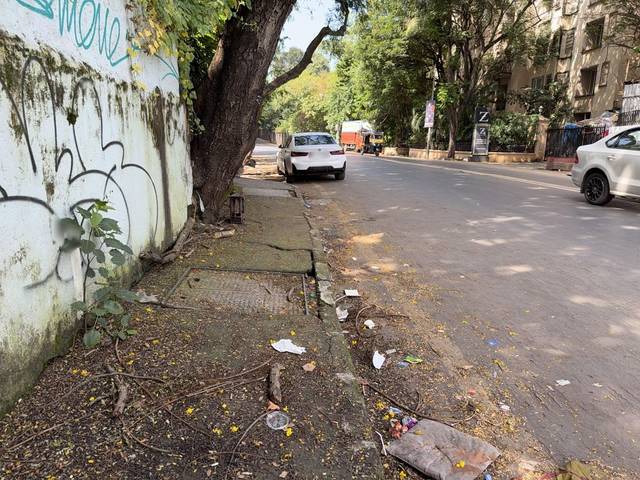
Region: India
Coordinates: 19.116, 72.826